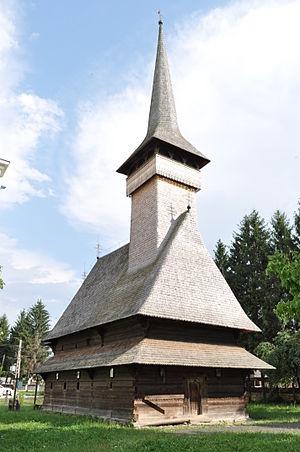
Bogdan Vodă est une commune roumaine du județ de Maramureș, dans la région historique de Transylvanie et dans la région de développement du Nord-Ouest.